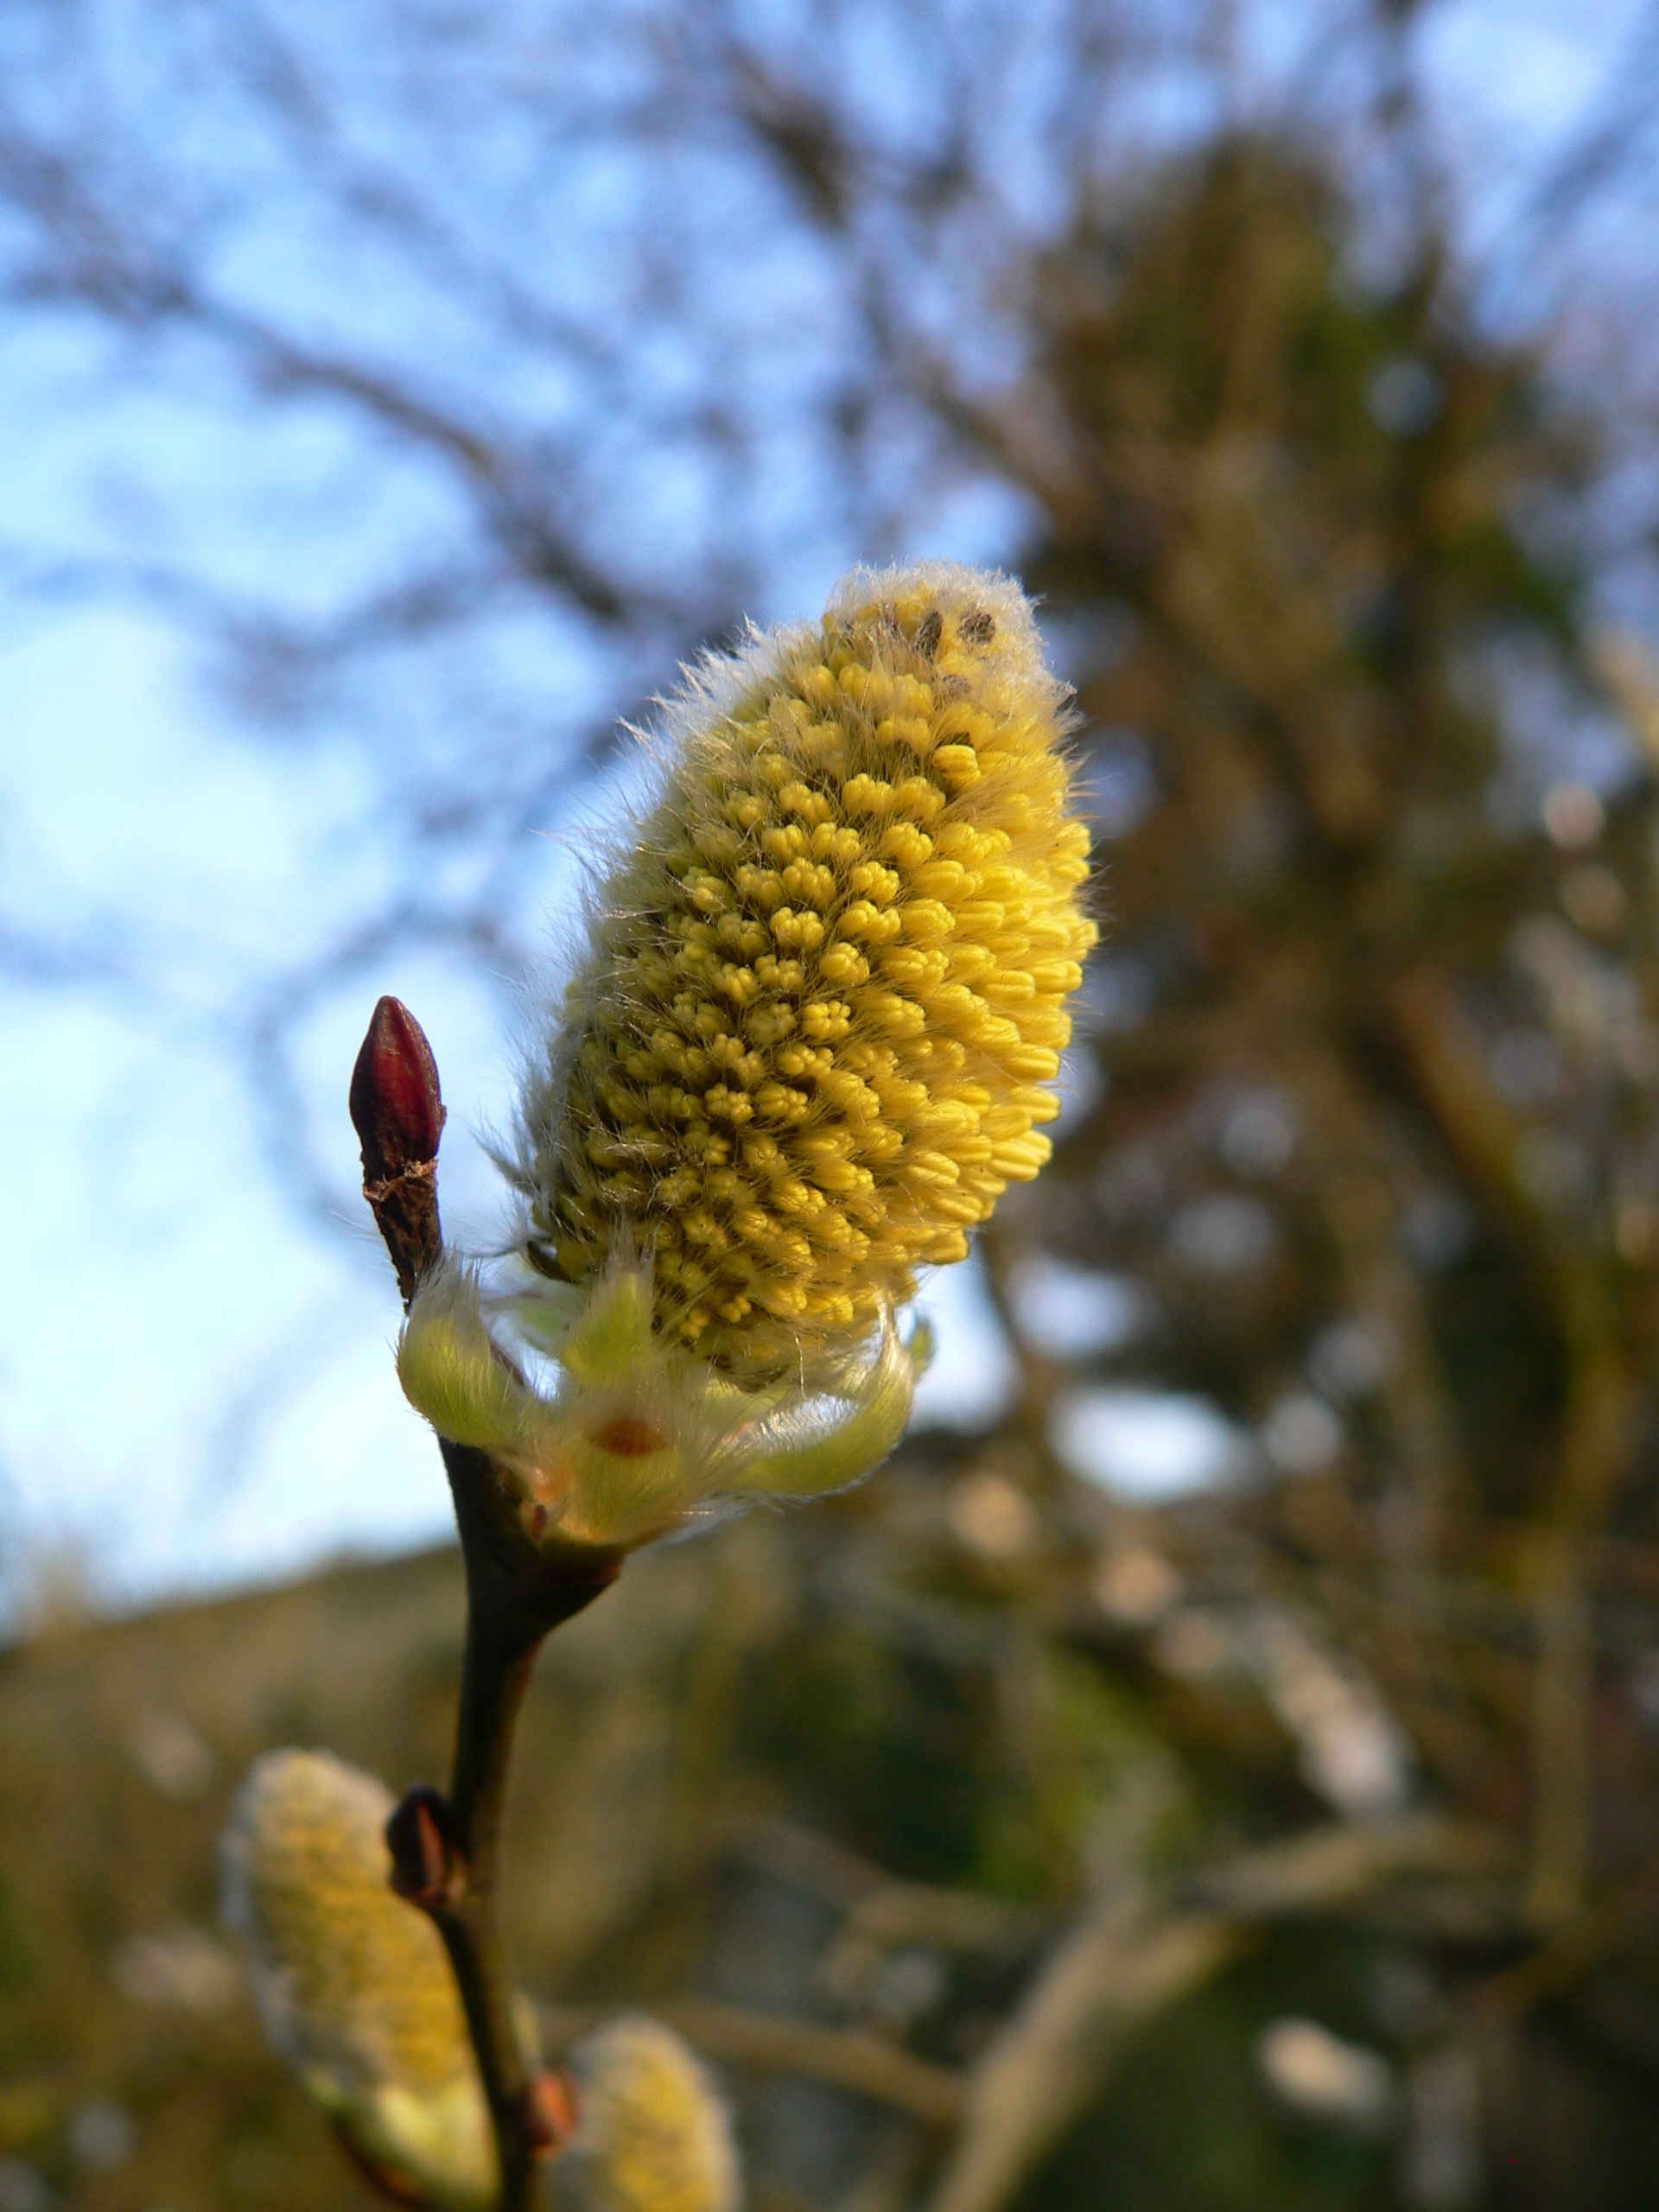
tree, nature, branch, blossom, plant, leaf, flower, summer, spring, produce, autumn, park, botany, yellow, flora, fauna, wildflower, close up, bud, macro photography, flowering plant, signs of spring, daisy family, pussy willow, land plant